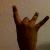
The image shows a hand gesture representing the number 8 in Indian Sign Language.